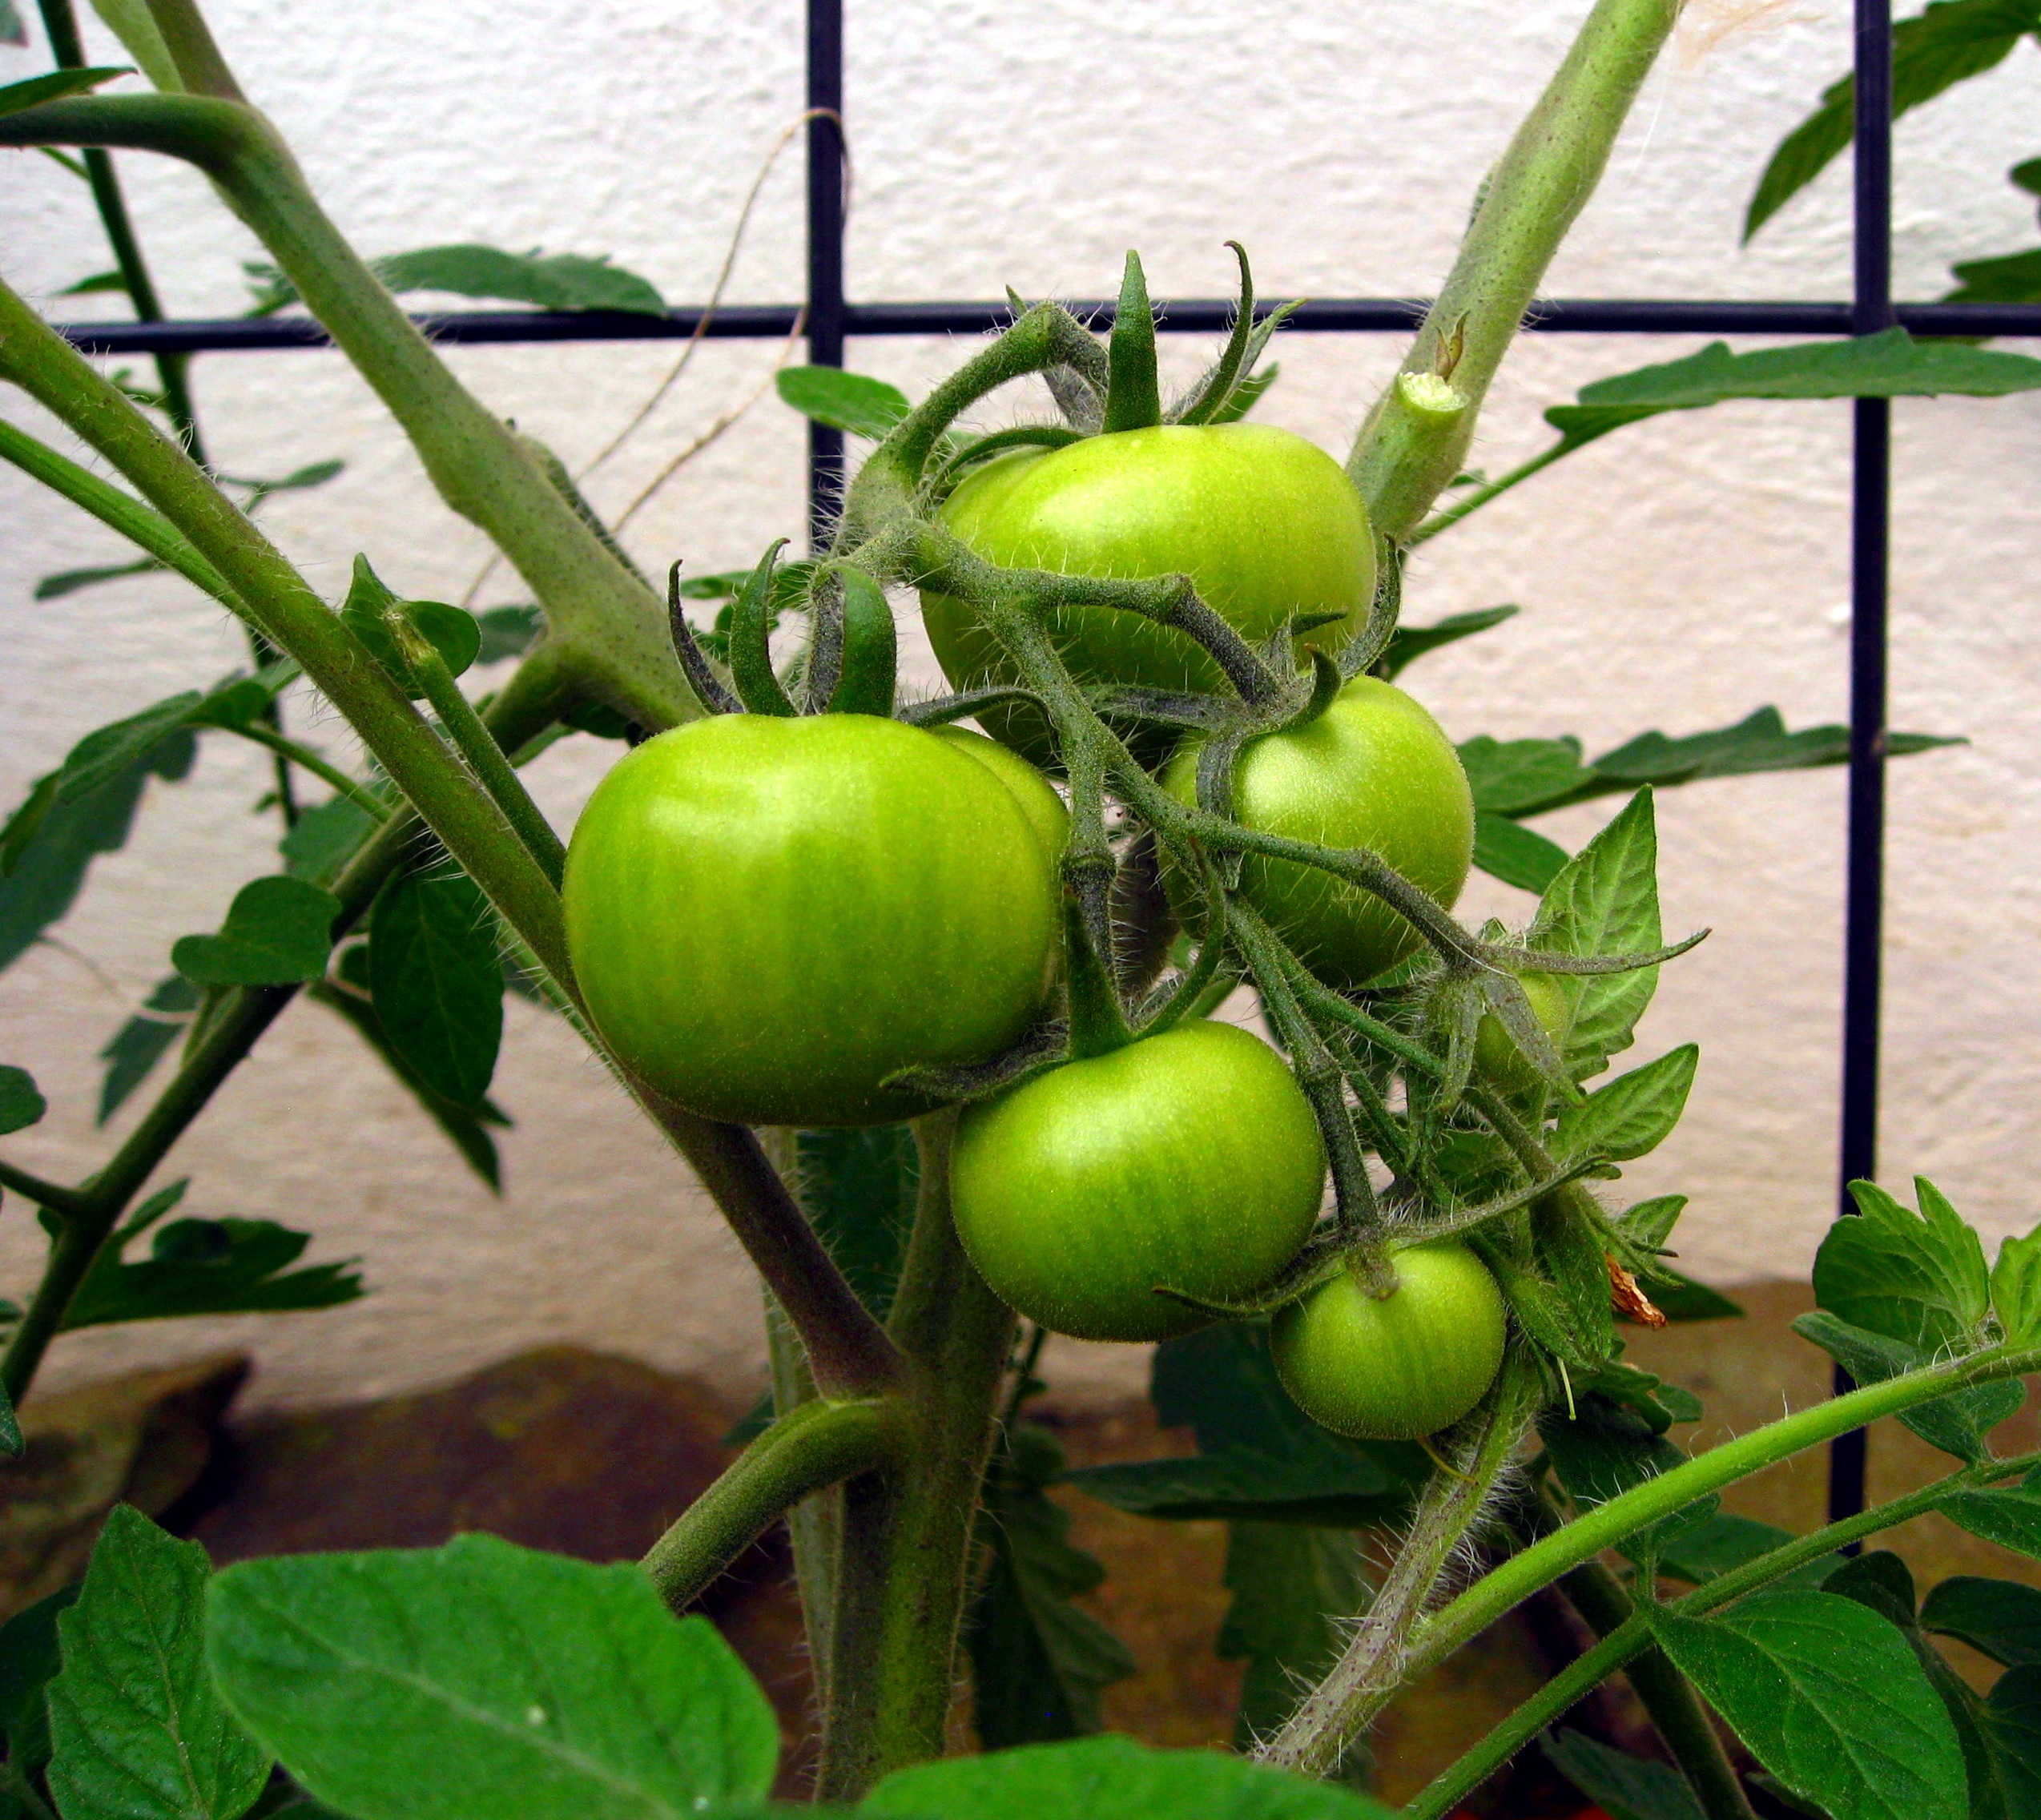
plant, fruit, flower, food, green, produce, vegetable, macro, garden, gourd, tomato, vegetables, tomatoes, vegetarian, crisp, edible, immature, raw food, flowering plant, nachtschattengew chs, land plant, potato and tomato genus